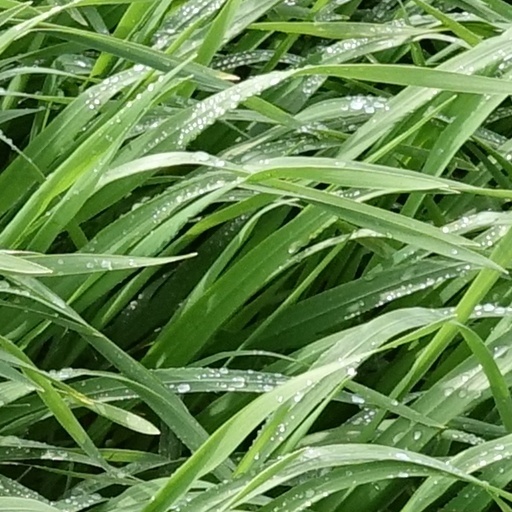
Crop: wheat